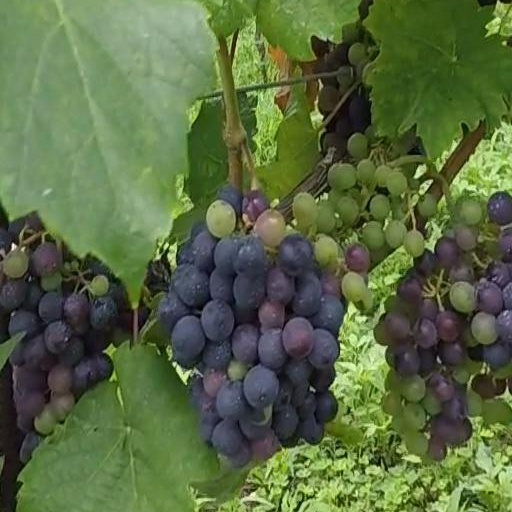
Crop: grape